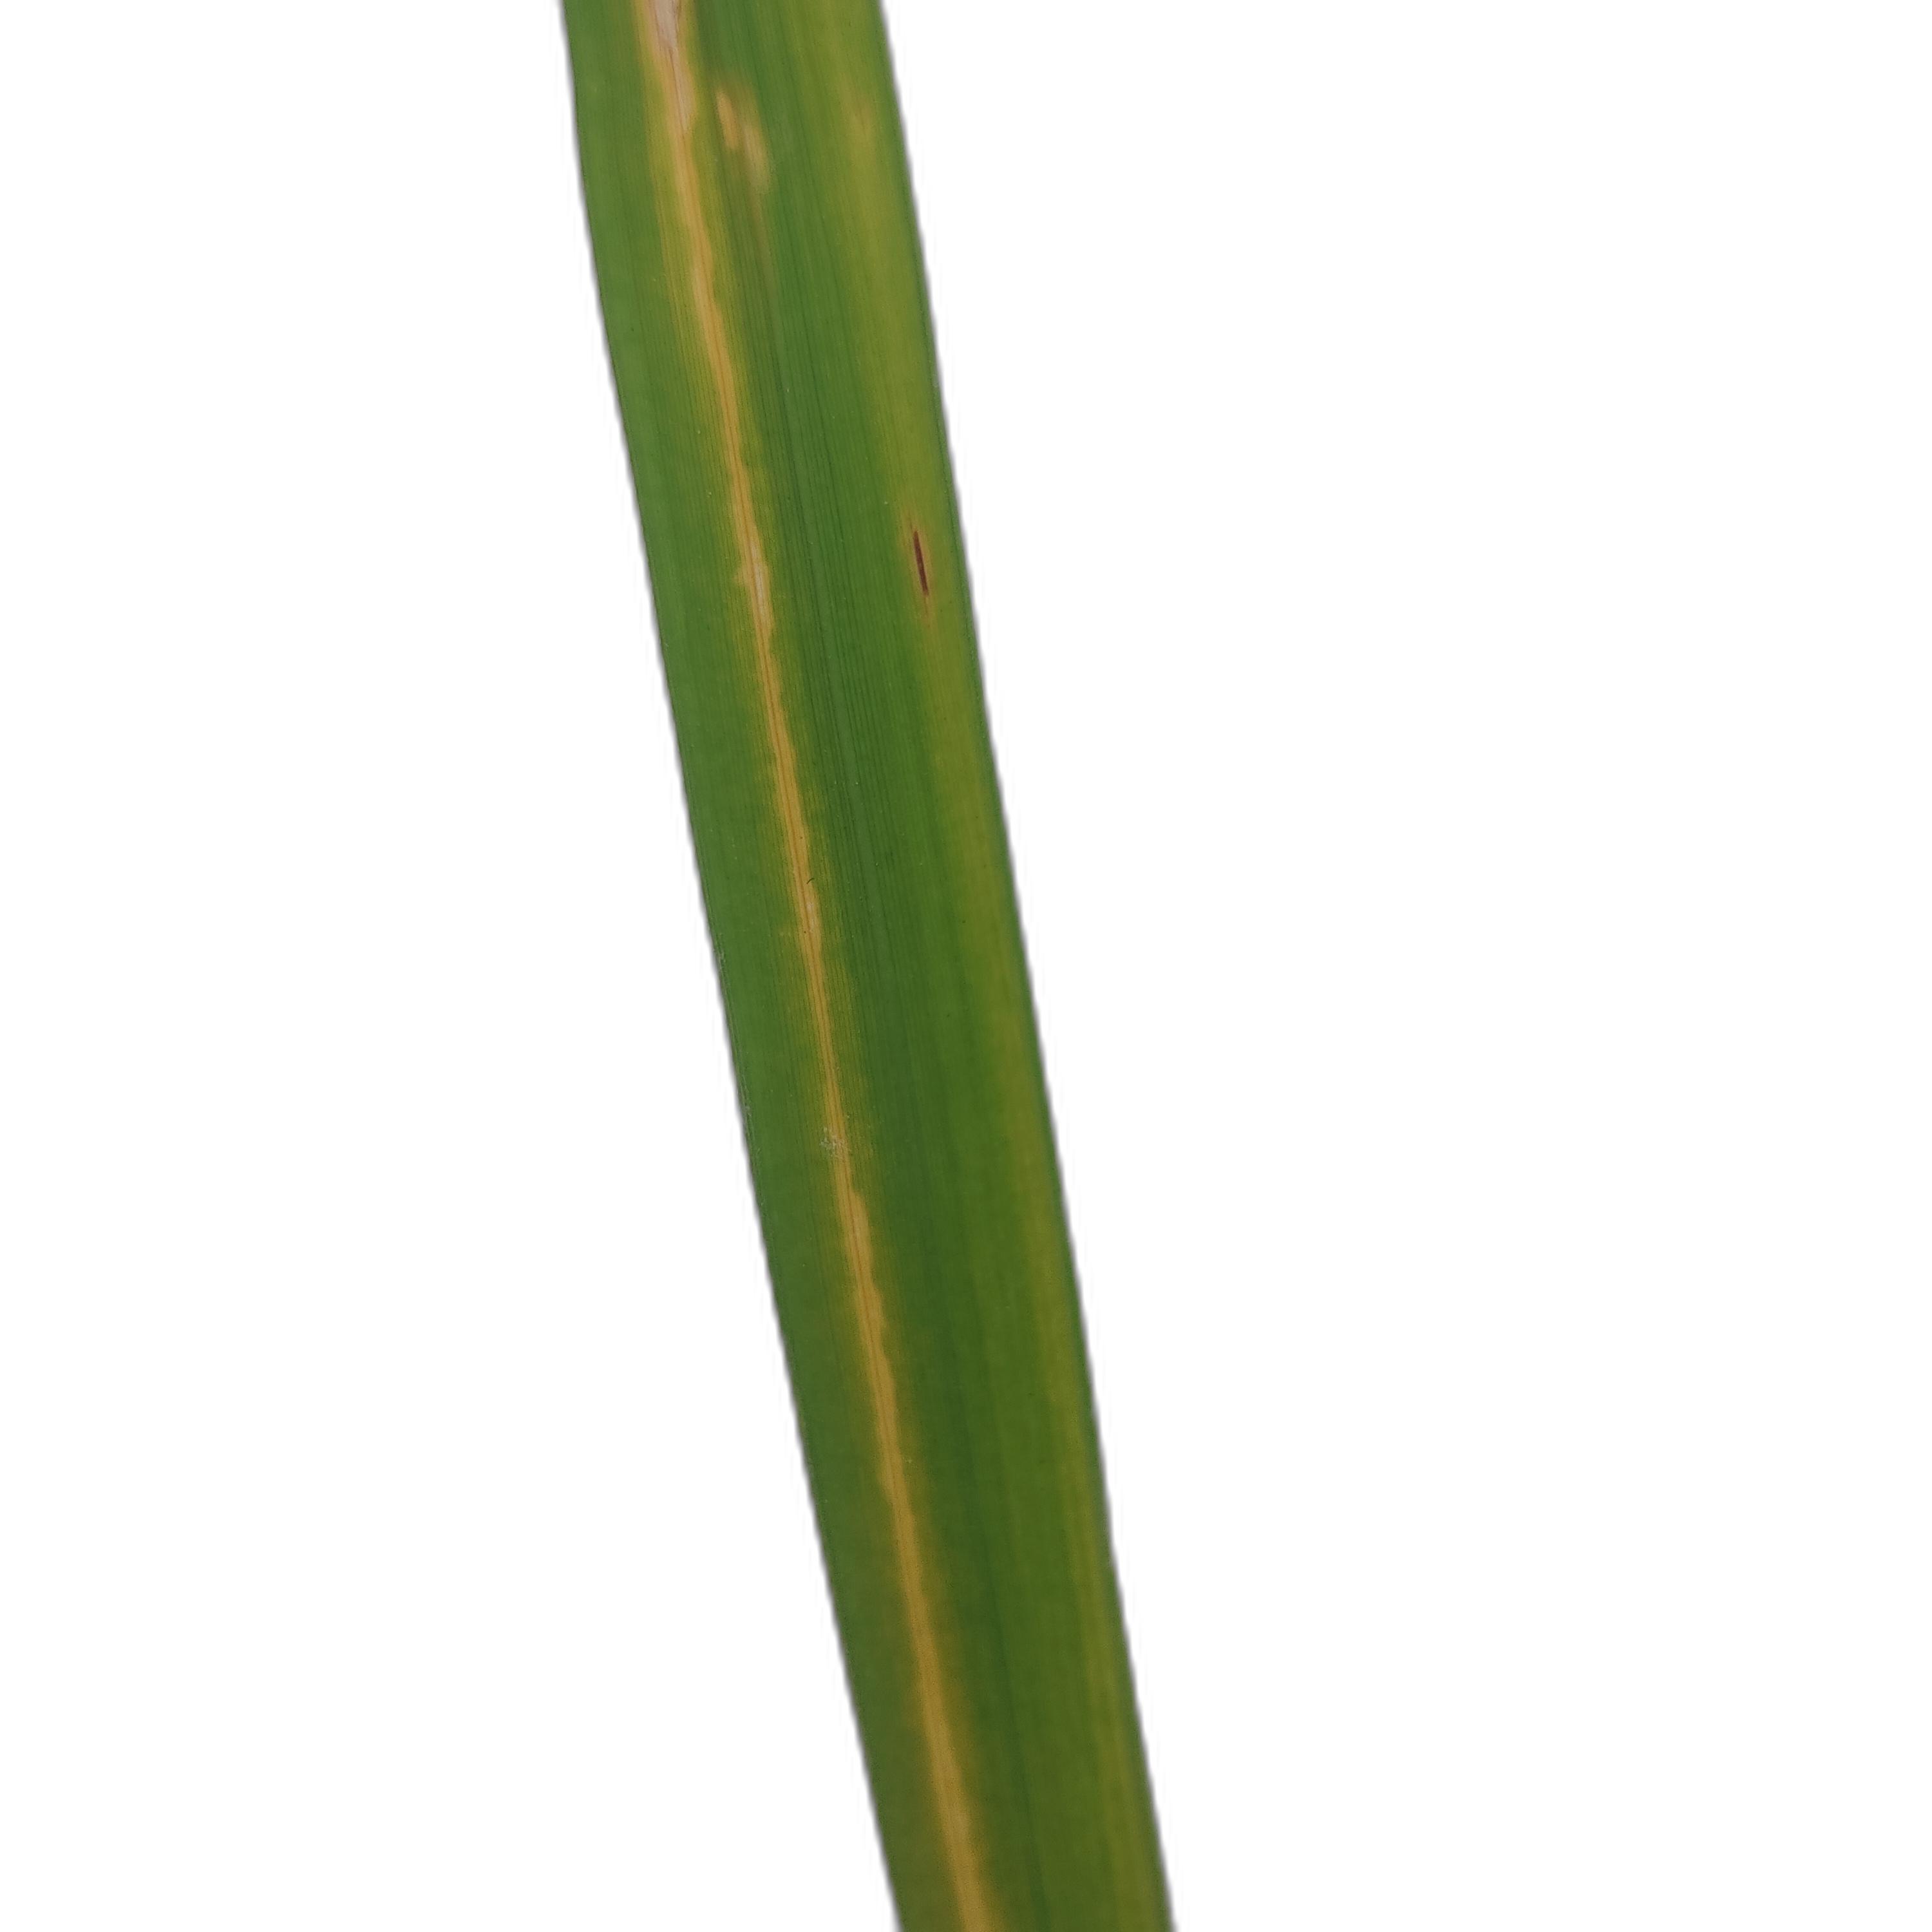
Label: Rice Stripes